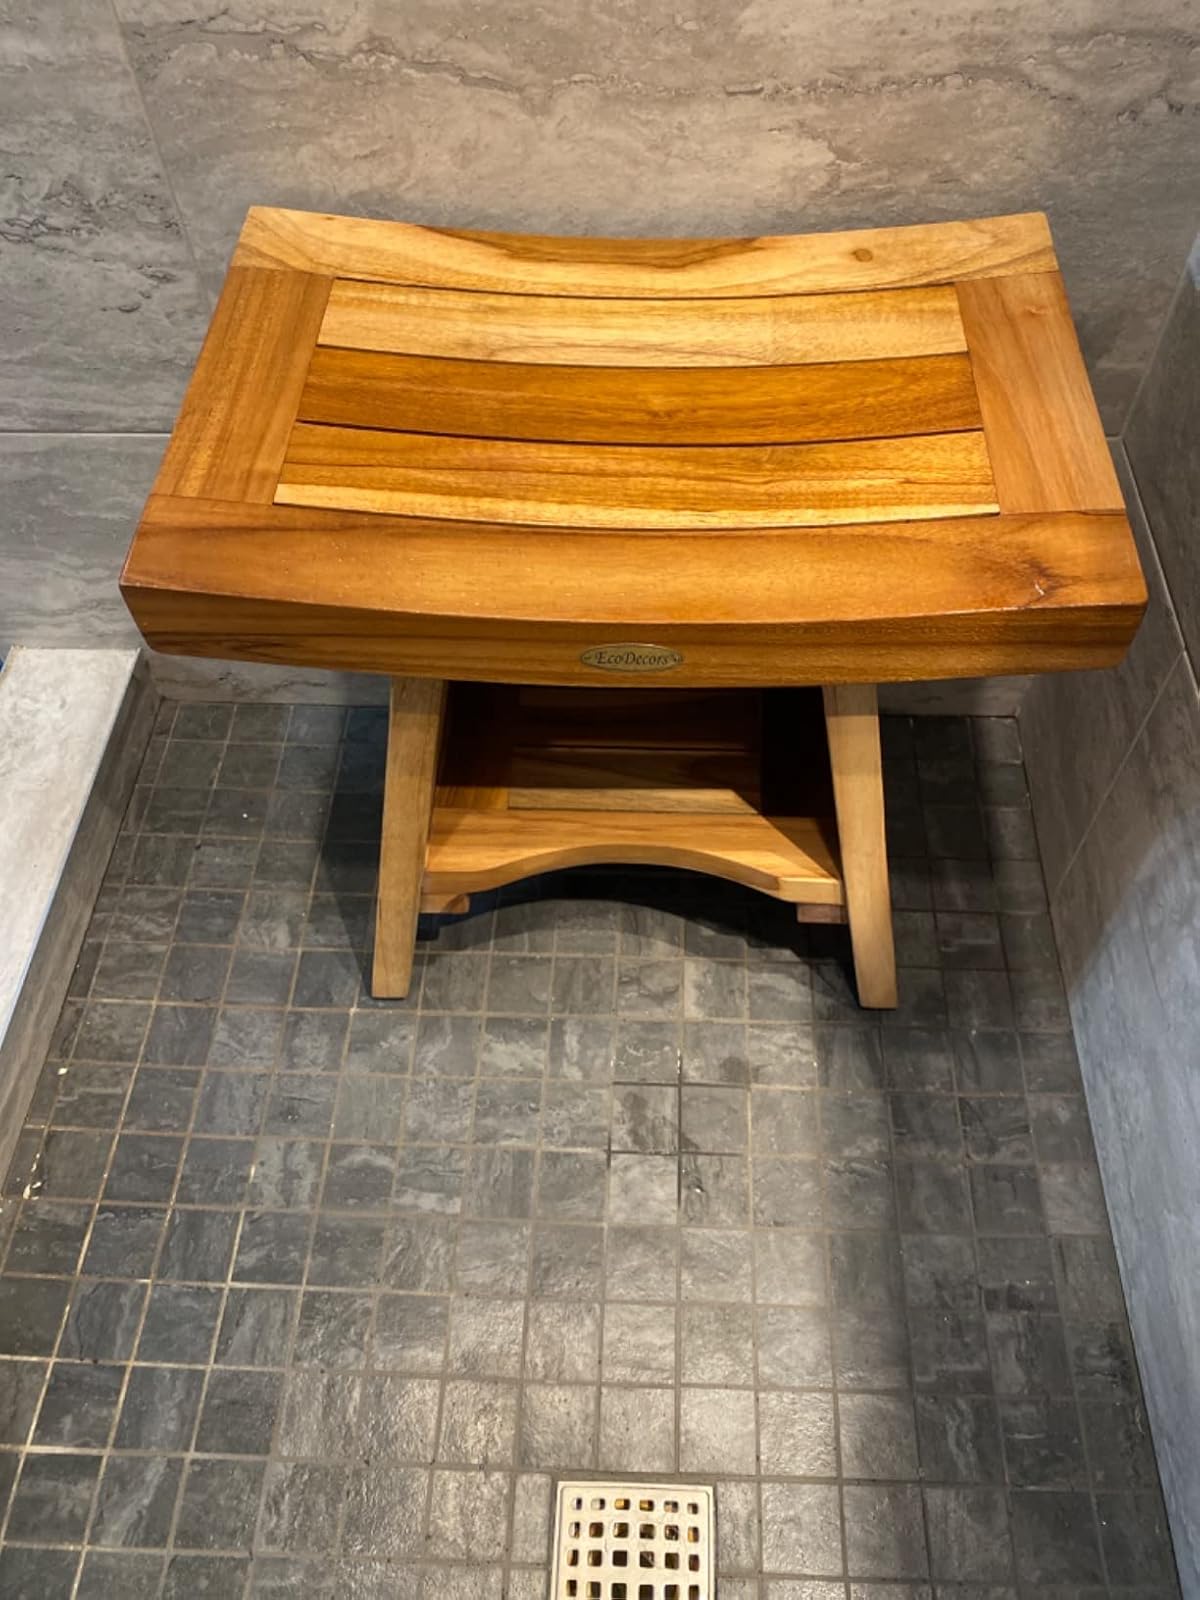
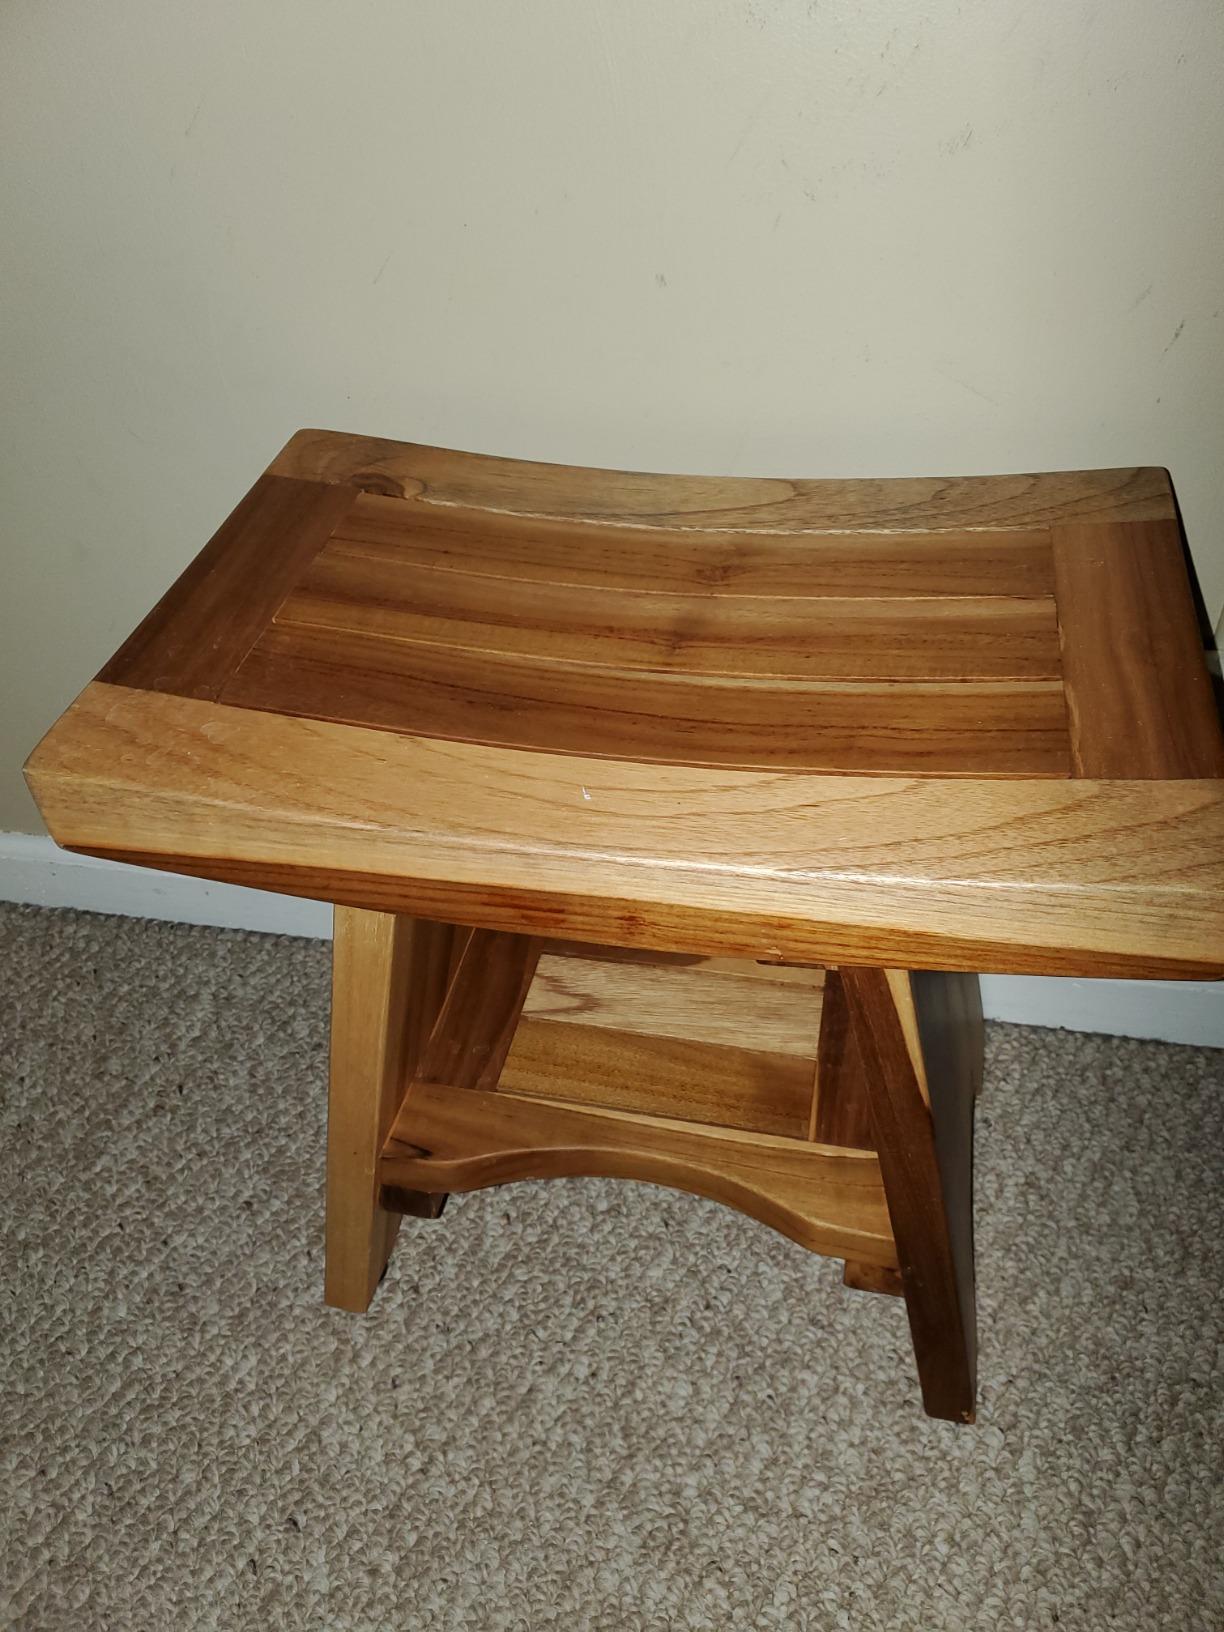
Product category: stool
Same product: yes